Nikkita Oliver

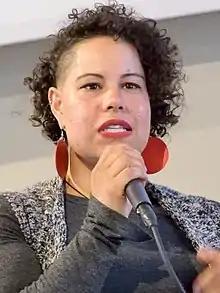
Oliver speaking during their 2017 mayoral campaign

Oliver declared their candidacy for mayor of Seattle in March 2017, expecting to run against incumbent mayor Ed Murray, though he resigned due to multiple allegations of sexual assault before the election. Oliver announced they would be representing the "Peoples Party of Seattle", a collection of community and civic leaders, lawyers, artists, activists and teachers that began organizing after the 2016 presidential election. At the time, Oliver was a part-time teacher at Washington Middle School and Franklin Middle School and provided mostly pro-bono services as an attorney. Oliver also worked for Creative Justice, an arts-based alternative to incarceration. Oliver's campaign focused on a "radical rethinking of criminal justice investments, revisiting the city’s housing proposals to extract more from developers for affordable housing; slowing gentrification, and examining an even higher minimum wage than the recent landmark achievement of $15 an hour." Oliver also brought attention to issues like homelessness, institutional racism, and poverty.